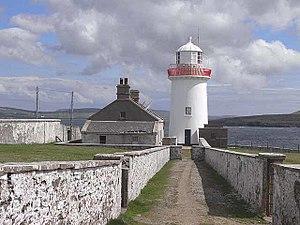
Le phare de Broadhaven est un phare situé à l'entrée nord-ouest de la baie de Broadhaven pour marquer l'entrée du port de Belmullet dans le Comté de Mayo. Il est géré par les Commissioners of Irish Lights.